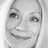
Emotion: happy